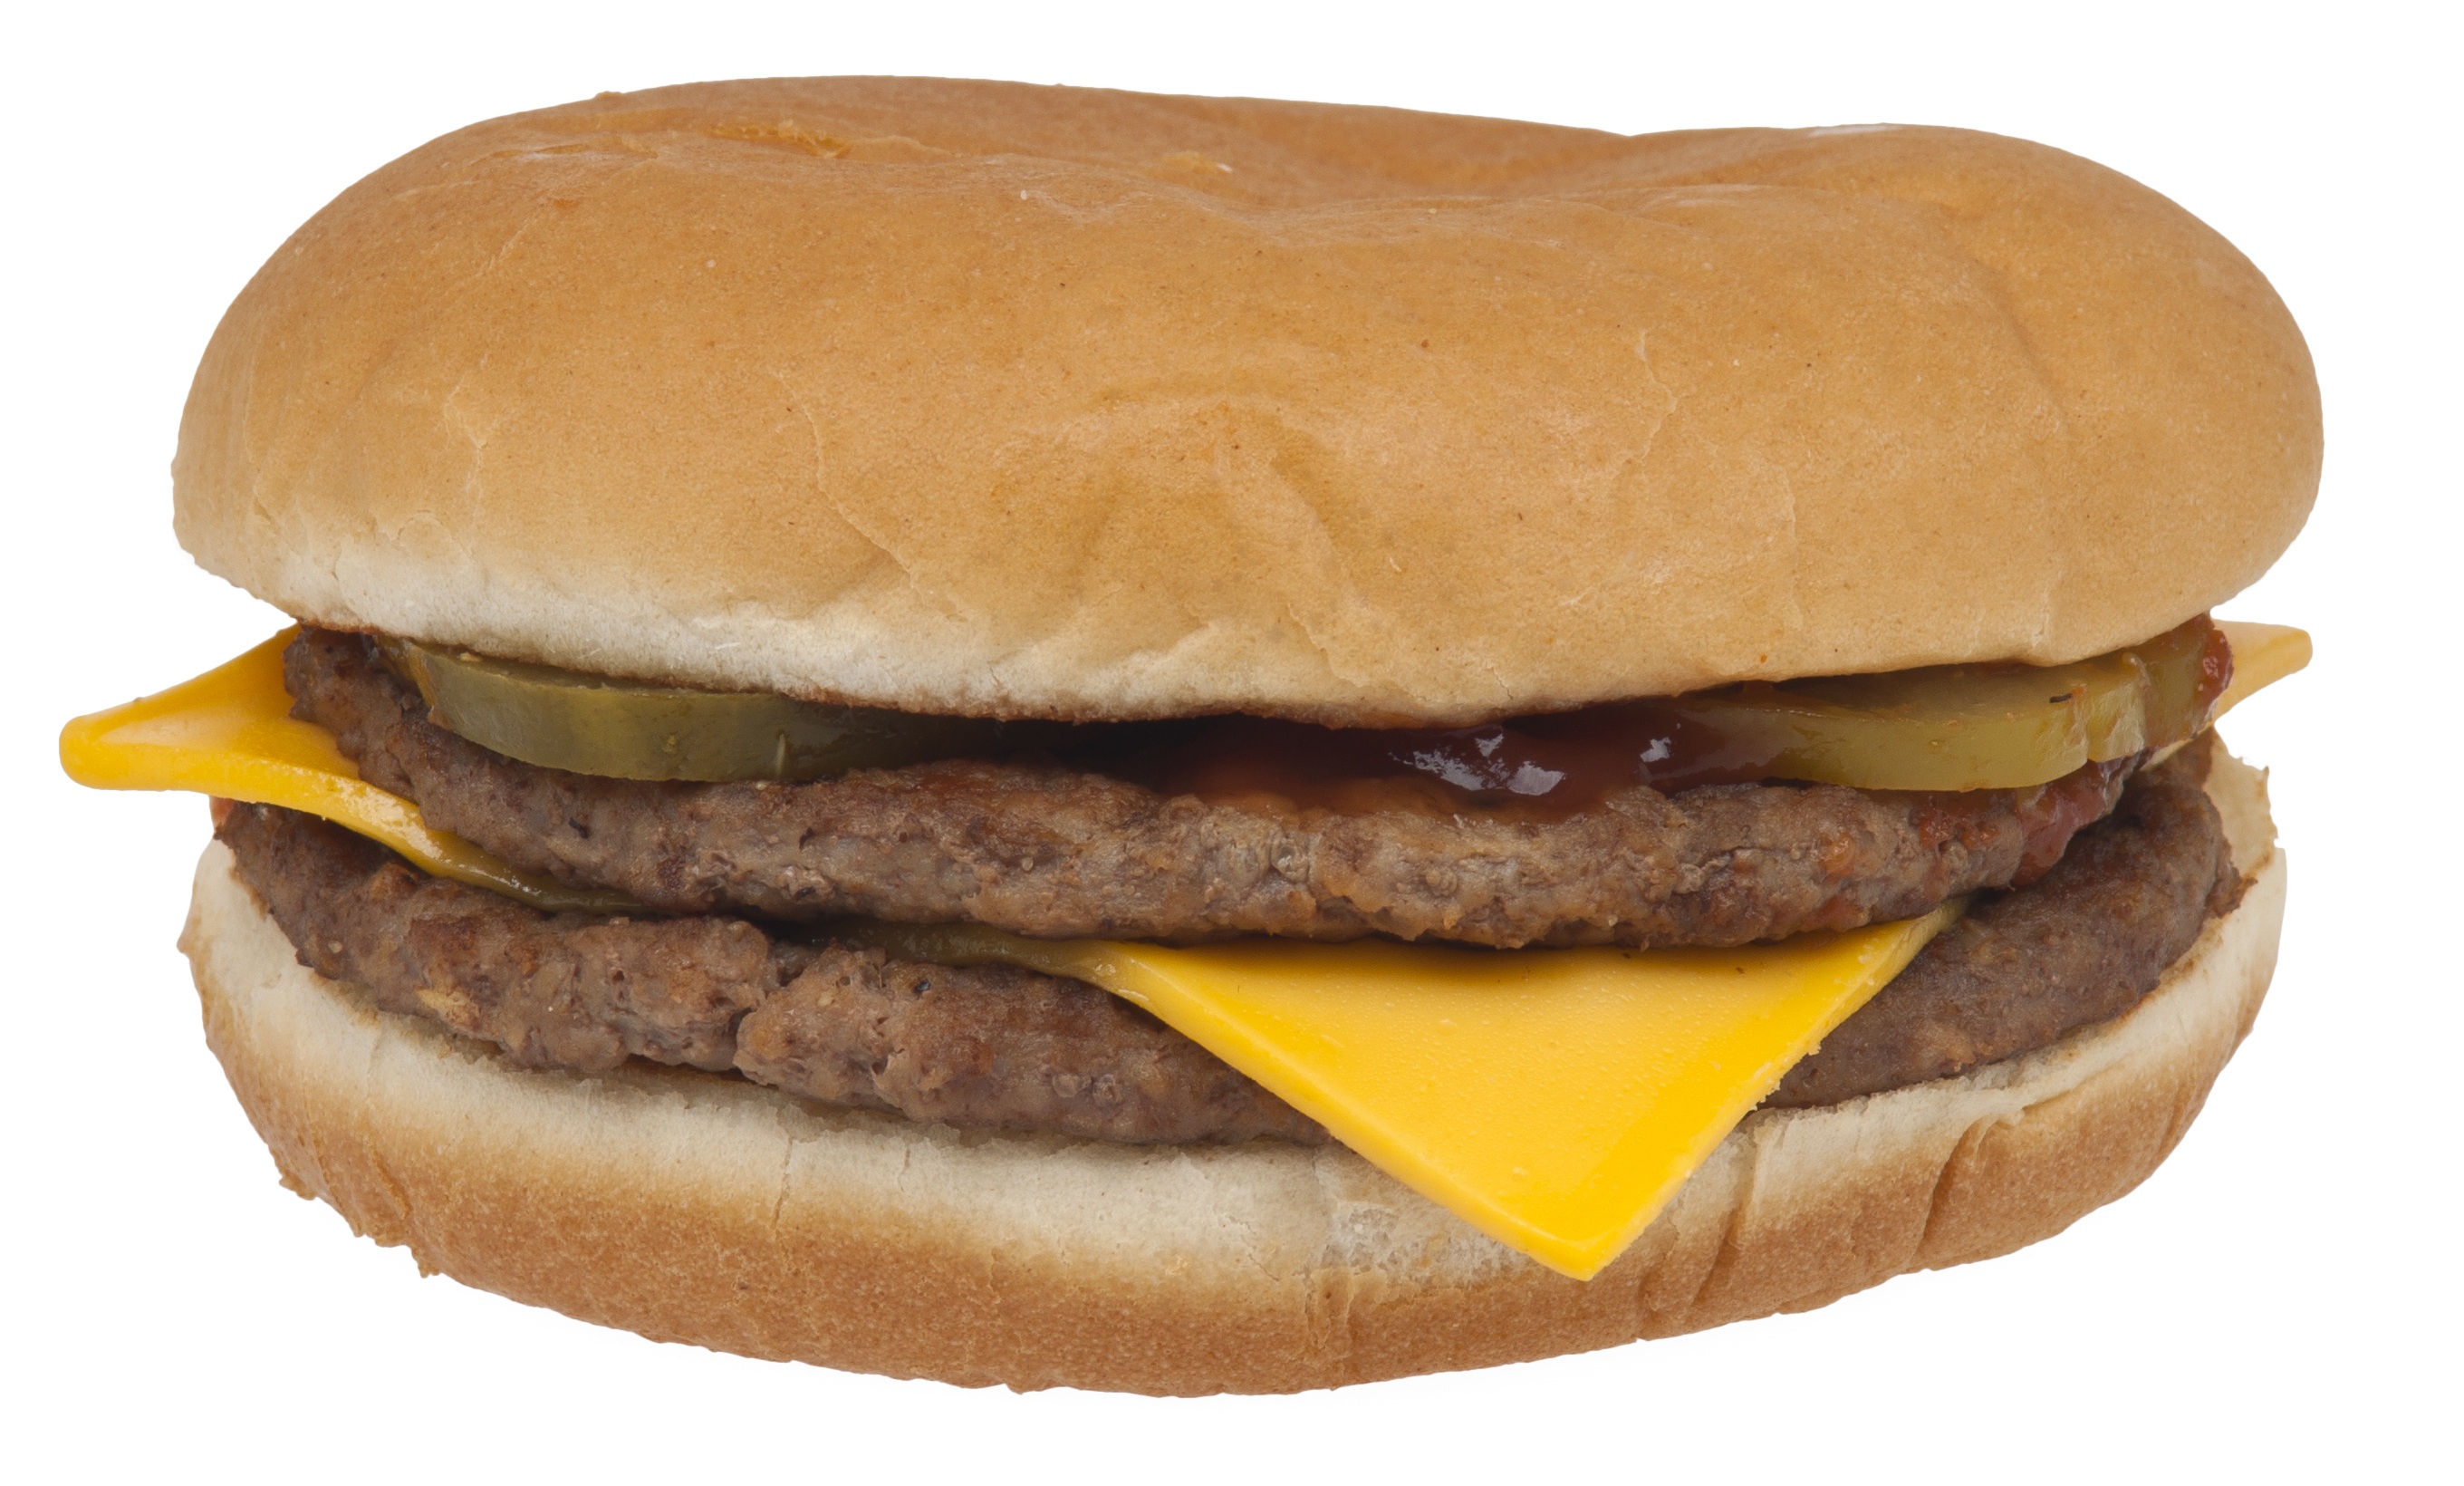
dish, food, eat, fast food, meat, lunch, hamburger, burger, sandwich, cheeseburger, fat, diet, unhealthy, whopper, veggie burger, breakfast sandwich, sloppy joe, big mac, double cheeseburger, mcdonald's onald's